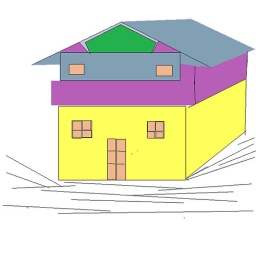
Dream house designed by using computer drawing program